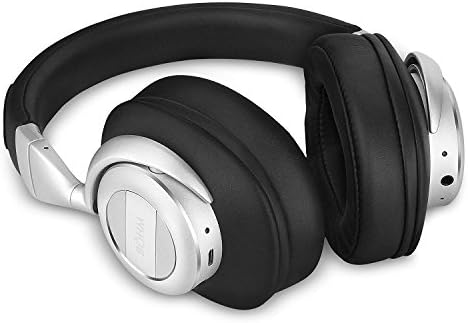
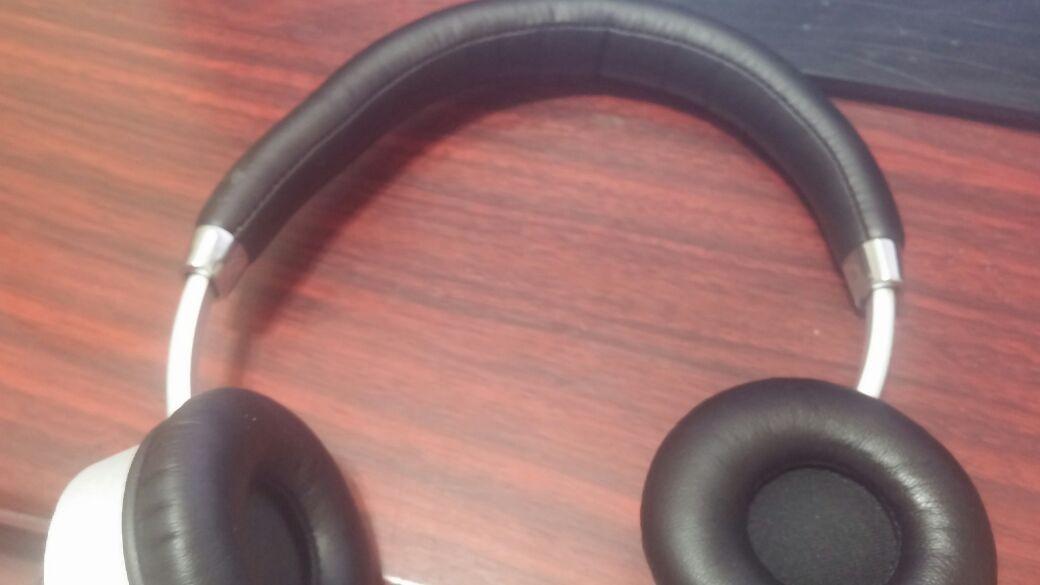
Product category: headphones
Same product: no